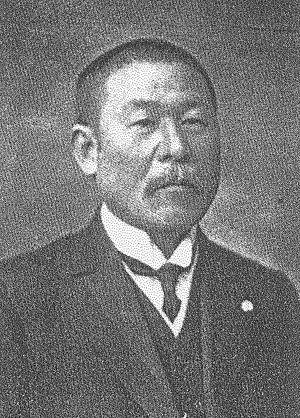
Chiyomatsu Ishikawa est un zoologiste japonais, né le 30 janvier 1860 et mort le 17 janvier 1935.